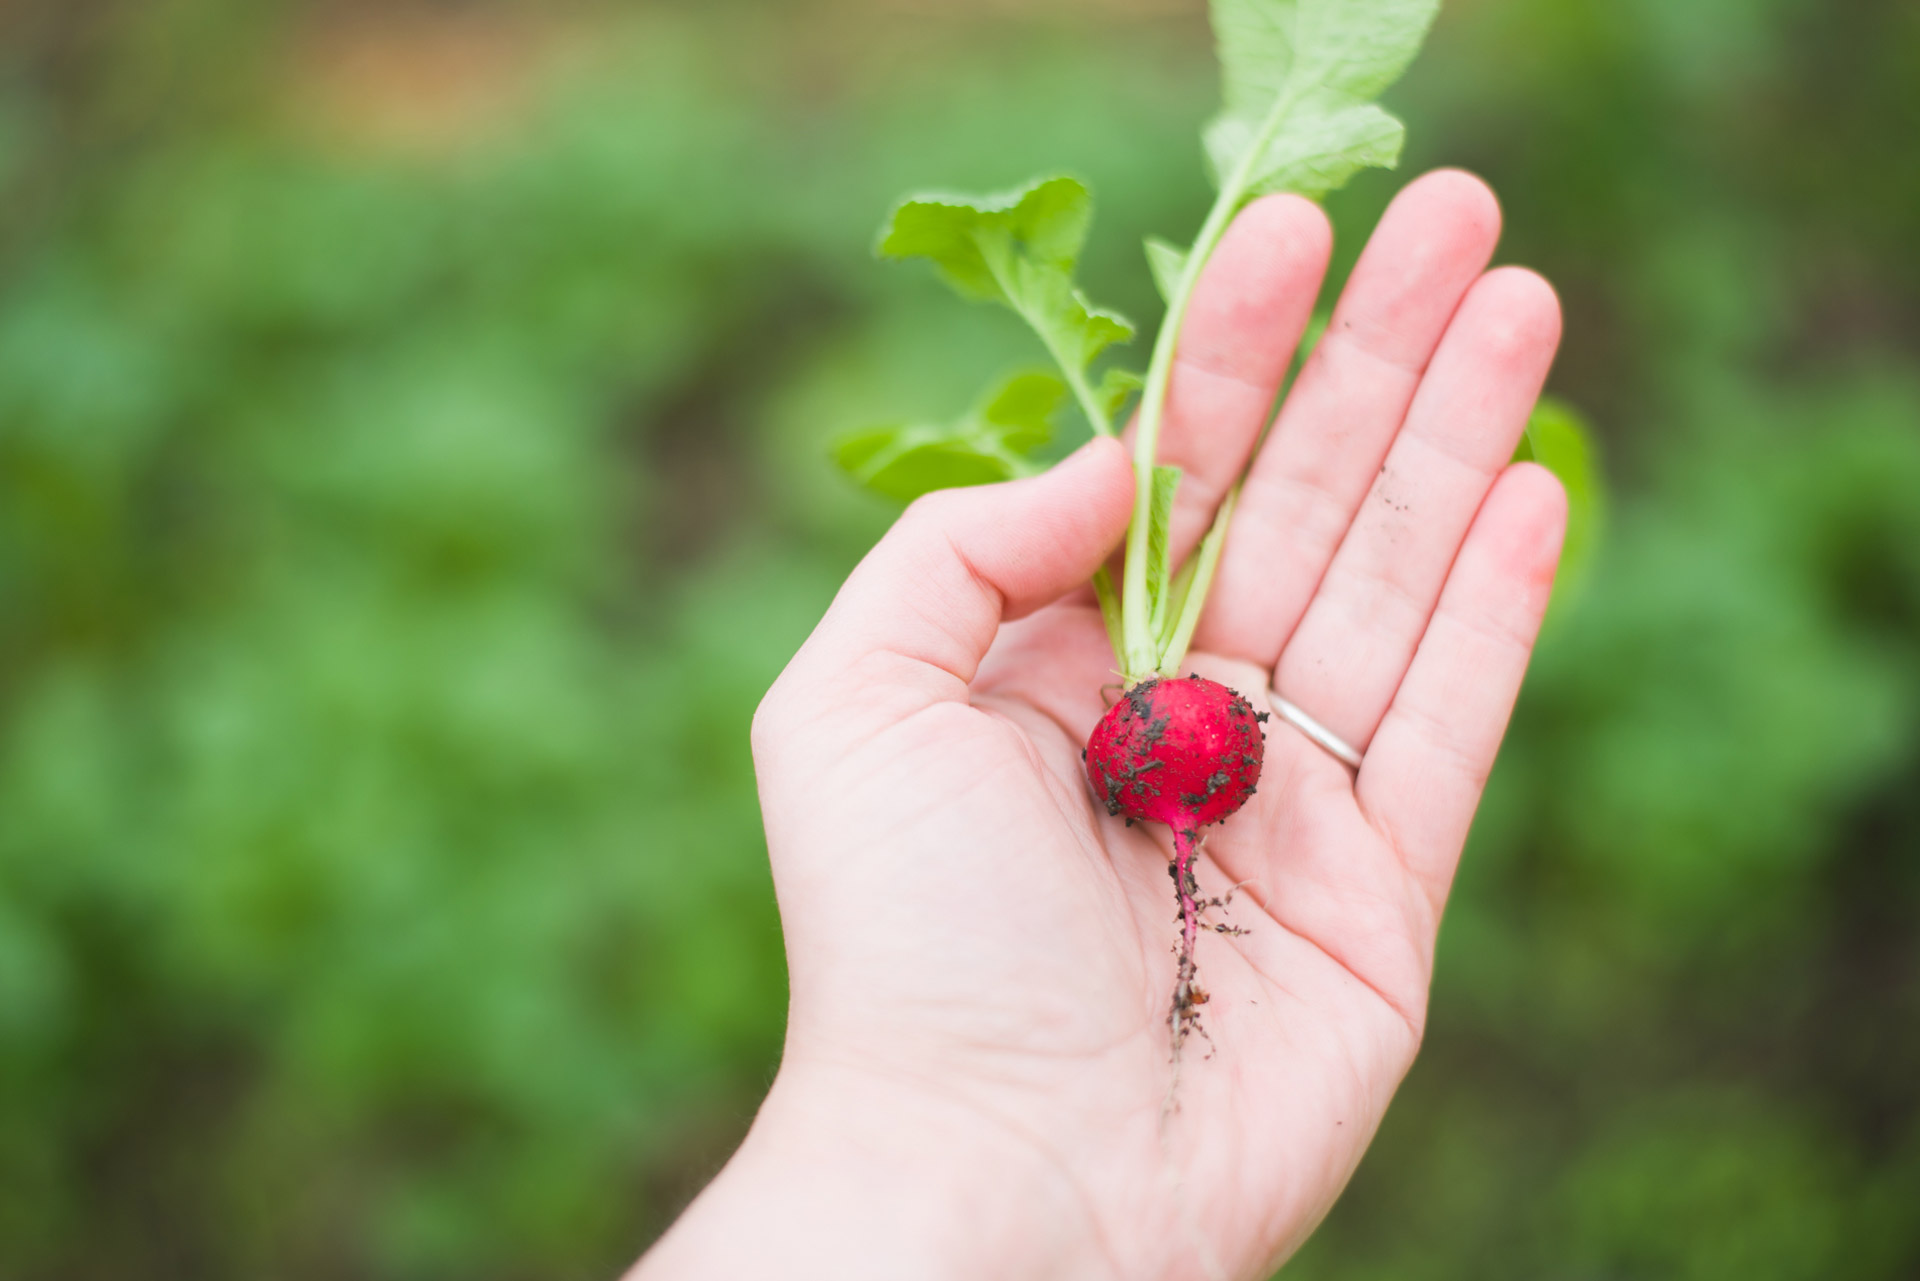
hand, nature, grass, branch, blur, growth, plant, photography, fruit, leaf, ring, flower, petal, environment, finger, food, green, harvest, produce, vegetable, color, biology, agriculture, garden, flora, close up, radish, leaves, outdoors, little, macro photography, fresh vegetable